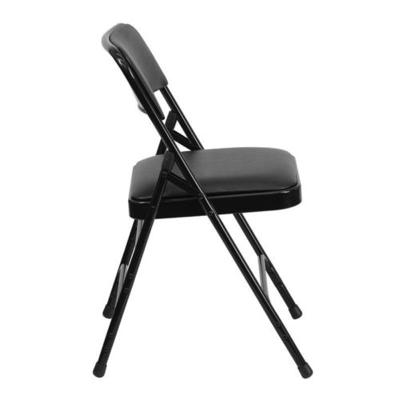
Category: chair